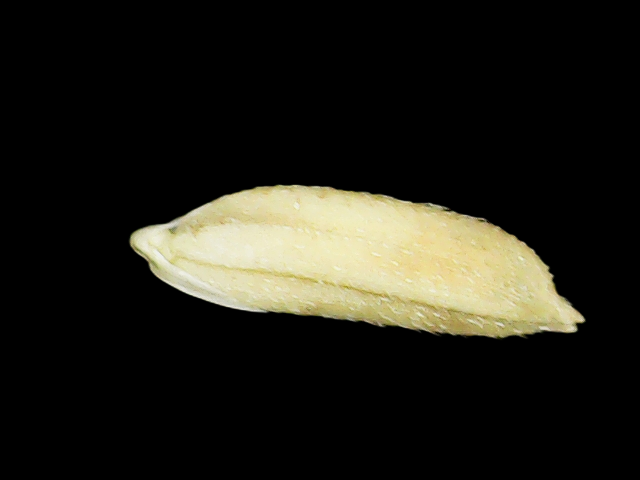
Rice variety: Binadhan21